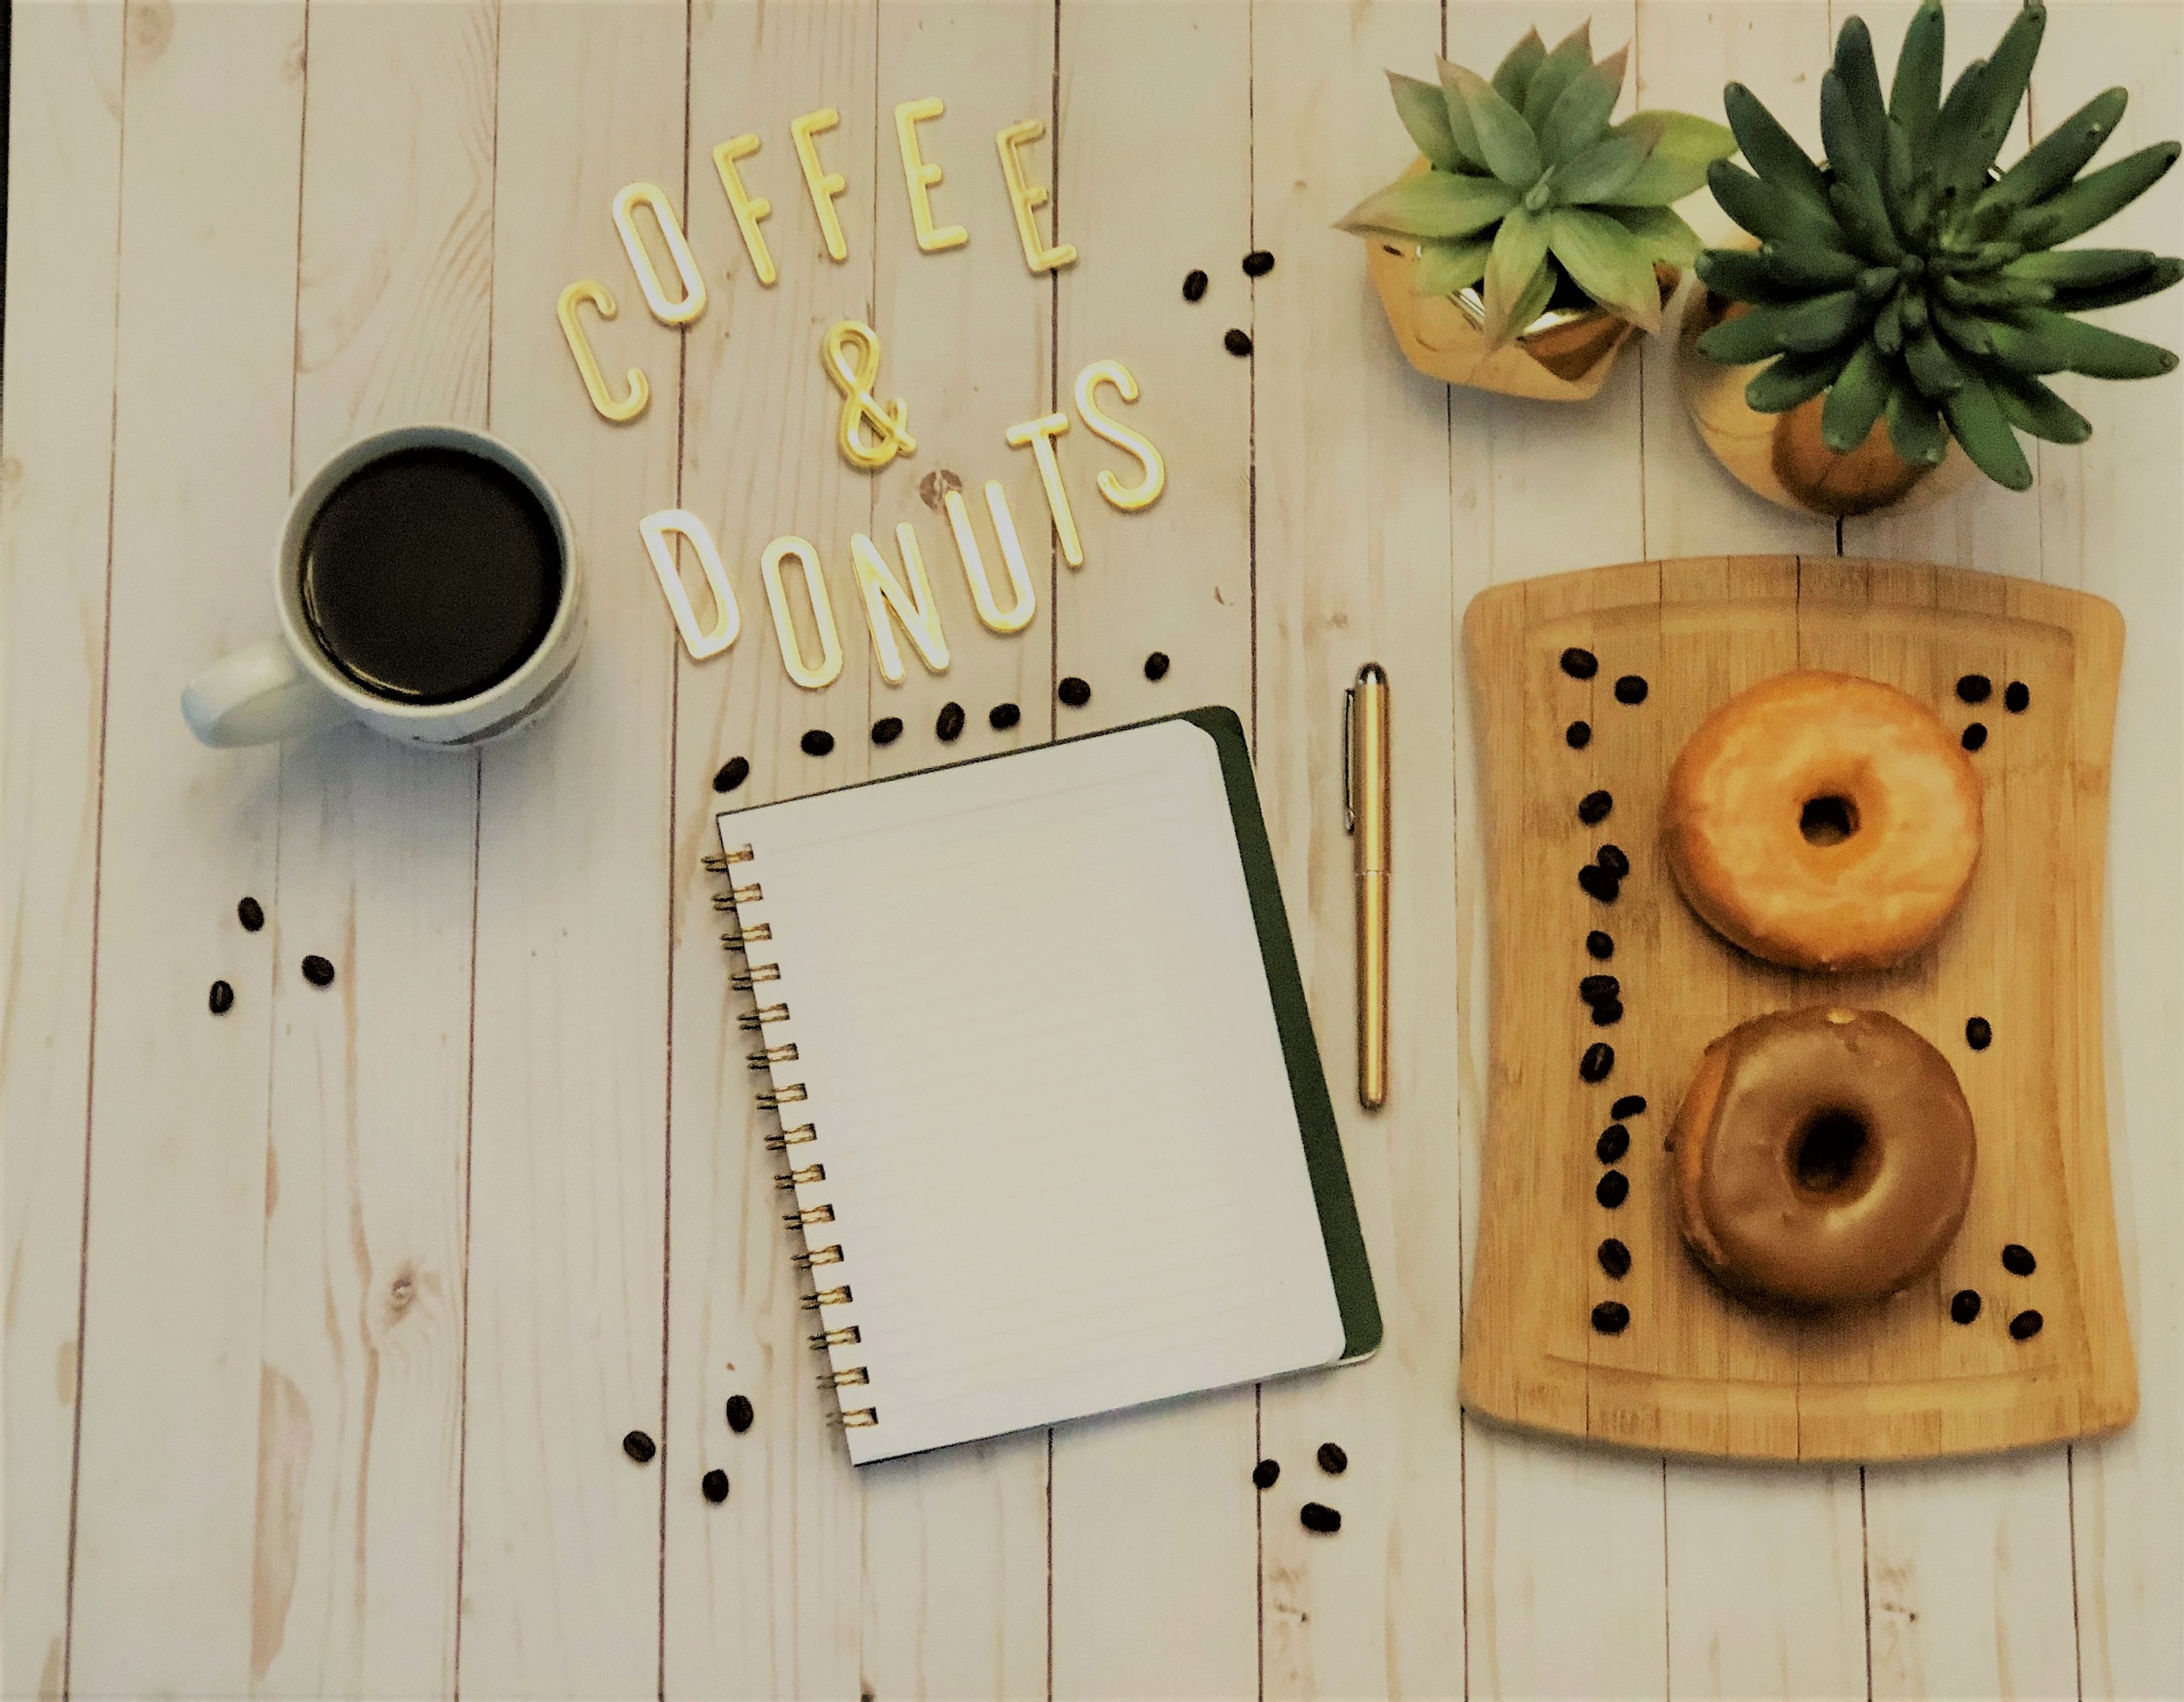
wood, plant, tableware